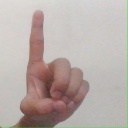
अक्षर: ड